Nagato-Furuichi Station

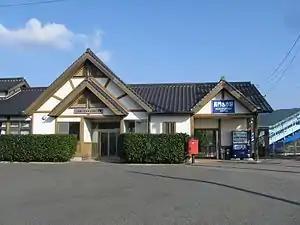
Nagato-Furuichi Station in October 2009

is a passenger railway station located in the city of Nagato, Yamaguchi Prefecture, Japan. It is operated by the West Japan Railway Company (JR West).